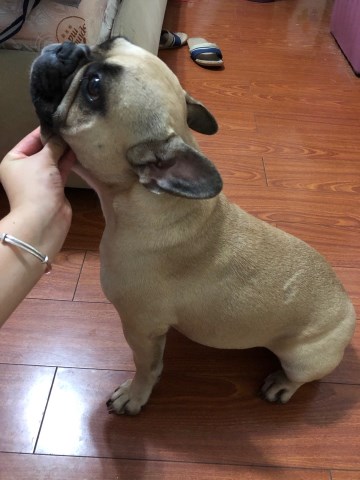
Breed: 1121-n000002-French_bulldog